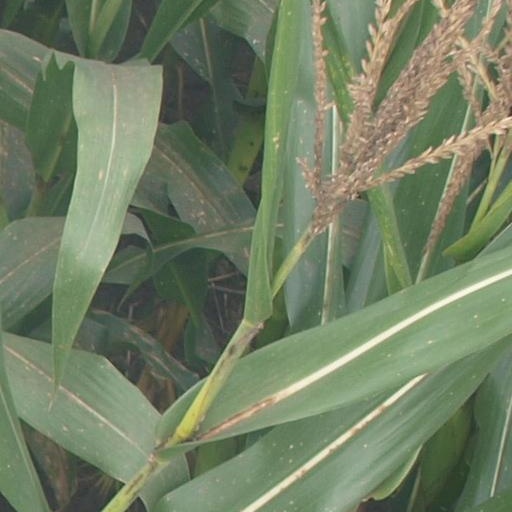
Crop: maize; corn